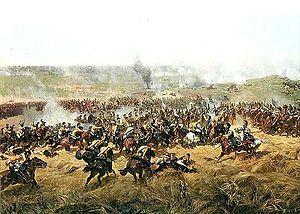
La bataille de la Moskova. Positions à 12h30.
La bataille de la Moskova, bataille de la Moskowa ou bataille de Borodino est une bataille opposant la Grande Armée commandée par Napoléon Iᵉʳ à l’armée impériale russe menée par le feld-maréchal Mikhaïl Koutouzov. Elle a lieu le 7 septembre 1812 à proximité du village de Borodino, à 125 kilomètres de Moscou. Le nom de Moskova, plus évocateur que celui de Borodino, est choisi par Napoléon pour désigner cette bataille, et fait référence à la rivière qui coule à plusieurs kilomètres du champ de bataille et non au lieu où se déroulèrent les combats.
Le 4ᵉ corps de cavalerie de la Grande Armée fut une formation militaire française du Premier Empire, en service durant les guerres napoléoniennes de 1812 à 1815. Ce corps fut mis sur pied par Napoléon en prévision de la campagne de Russie et combattit à la bataille de la Moskova sous les ordres du général Victor de Fay de Latour-Maubourg. Au cours de la guerre de la Sixième Coalition en 1813, le général de division François Étienne Kellermann prit le commandement du corps, alors entièrement composé d'unités polonaises, et le dirigea à la bataille de Leipzig. Pendant les Cent-Jours en 1815, Napoléon reconstitua le corps et nomma à sa tête le général de division Jean-Baptiste Milhaud. Formées exclusivement de régiments de cuirassiers, les deux divisions de cavalerie chargèrent aux batailles de Ligny et de Waterloo.
Le régiment des gardes du corps saxons est une unité de cavalerie lourde de l'armée du royaume de Saxe. Engagés en 1812 dans la campagne de Russie, les gardes se comportent avec distinction lors de la bataille de la Moskova en s'emparant de la « Grande Redoute » russe. De l'avis de l'historien Oleg Sokolov, « pour les régiments saxons de la grosse cavalerie […], la bataille de la Moskowa fut le summum de la gloire ». Le corps est anéanti à l'issue de la campagne.